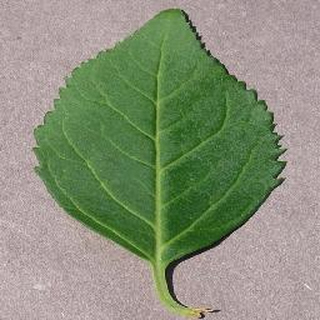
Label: healthy_cherry